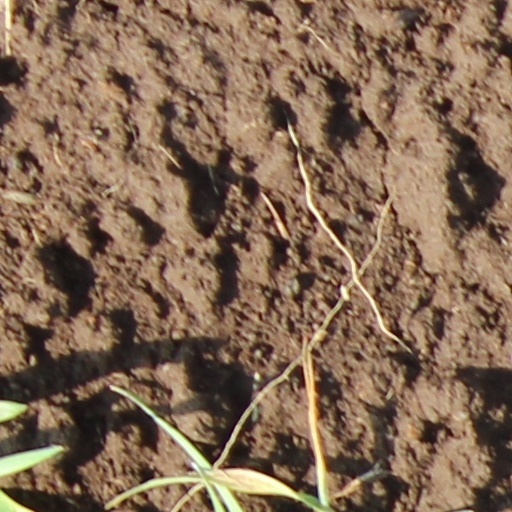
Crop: wheat